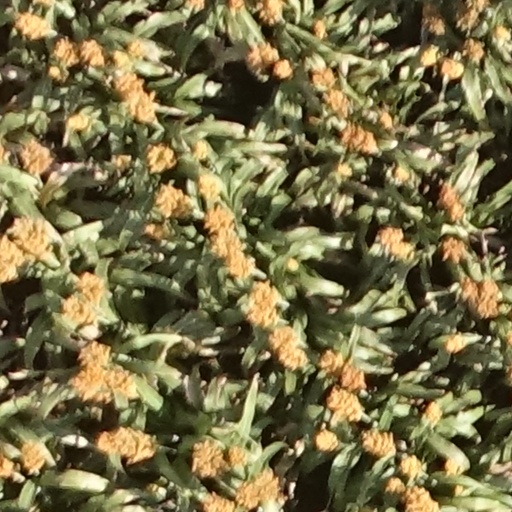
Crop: sorghum